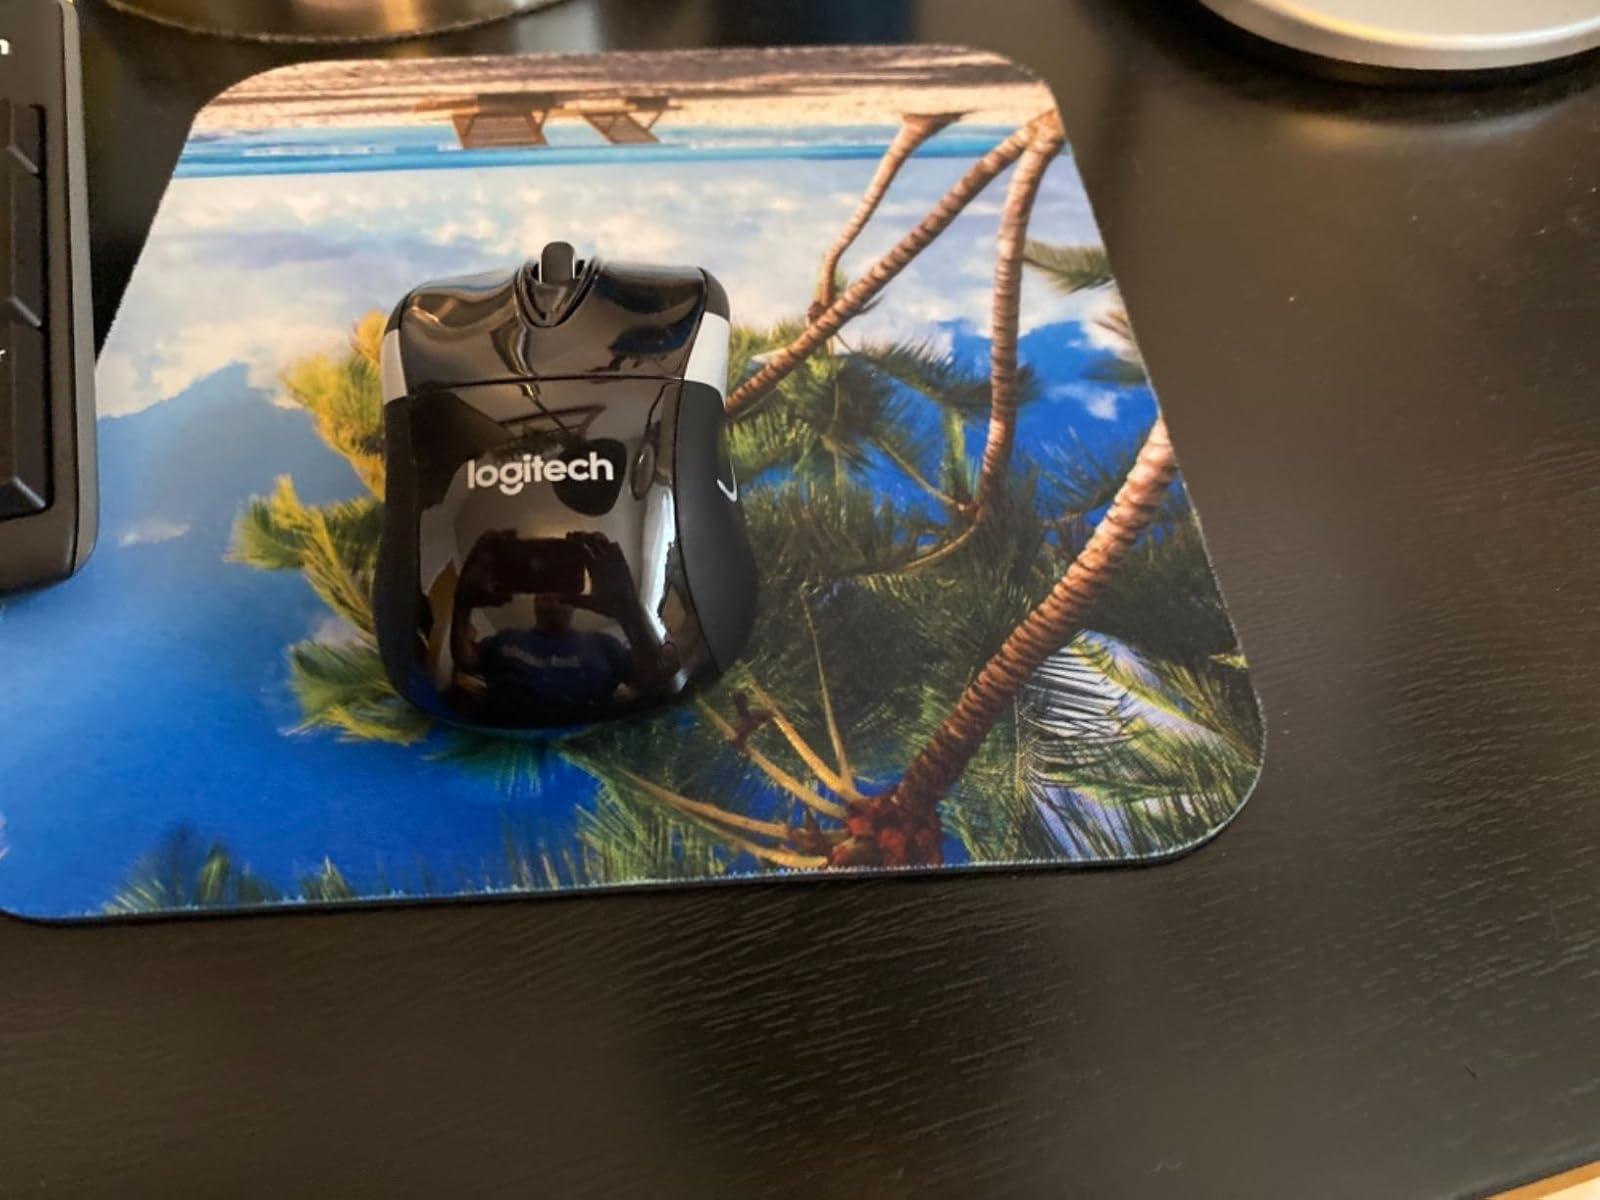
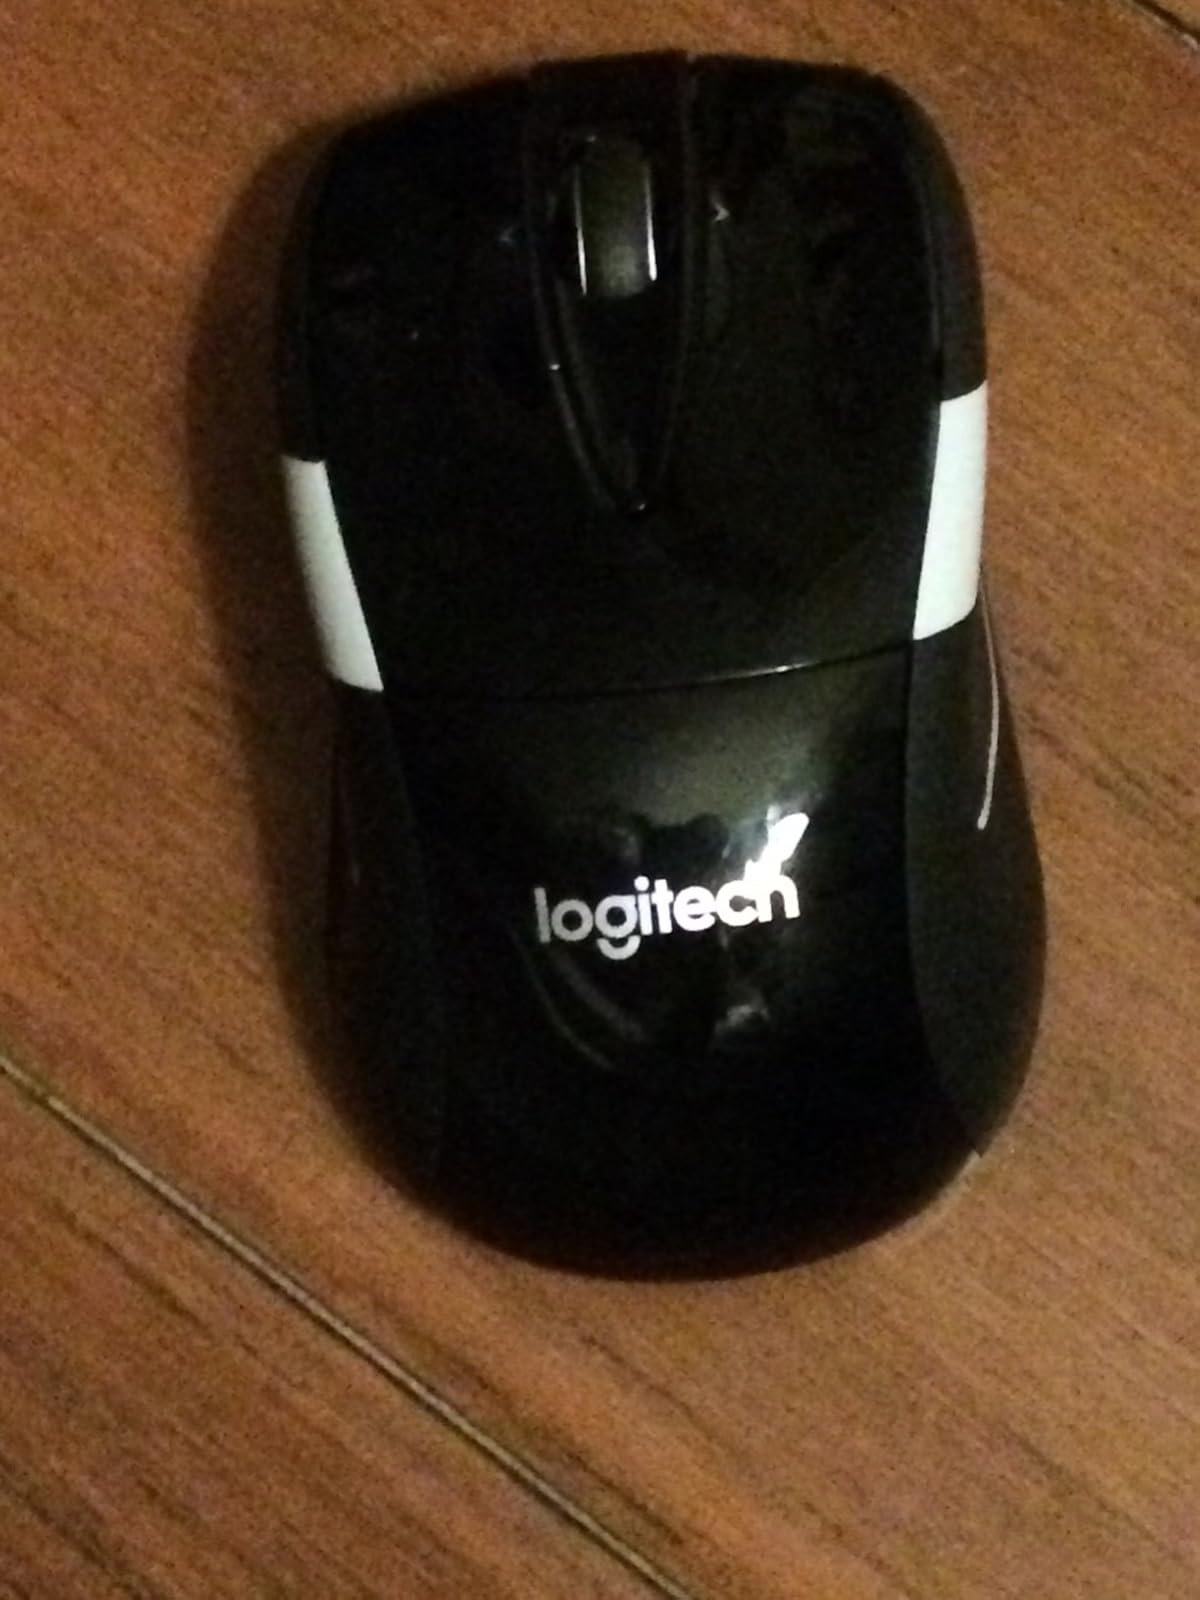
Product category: mouse
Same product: yes